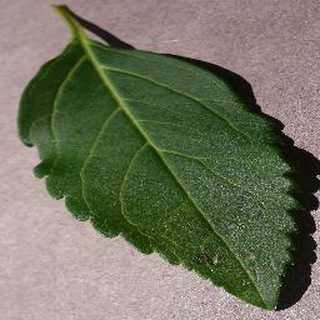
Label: healthy_cherry